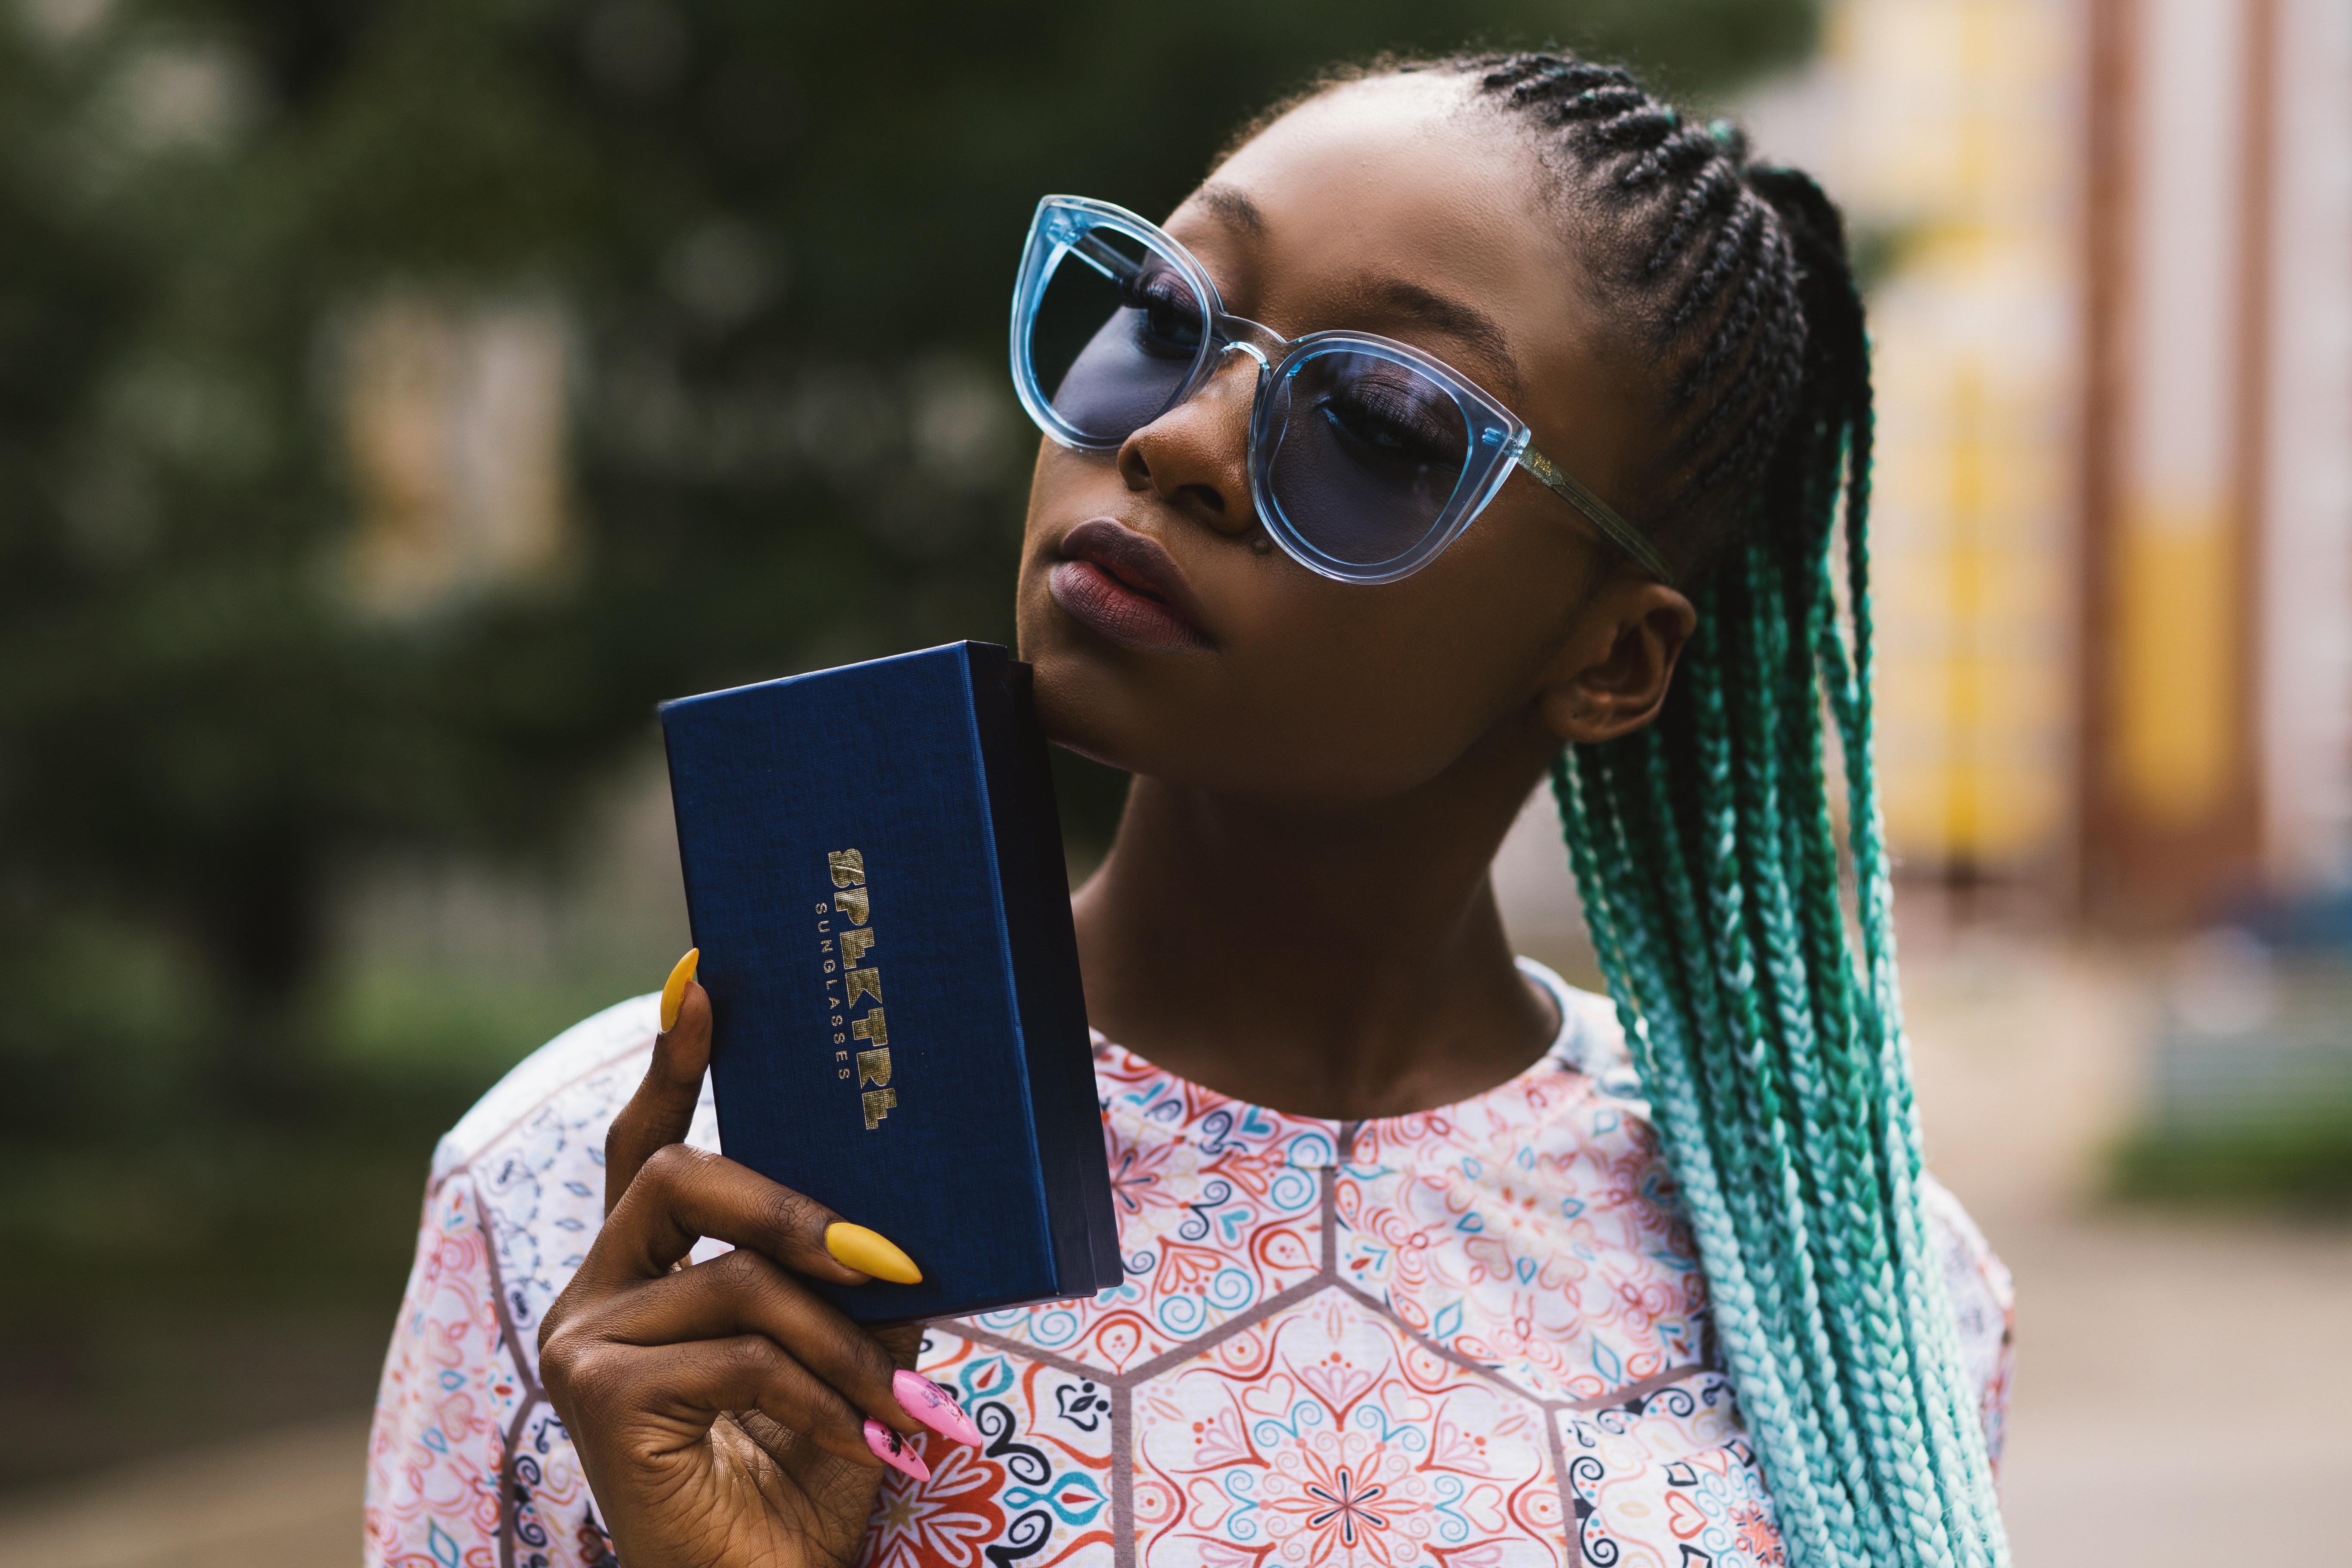
eyewear, sunglasses, glasses, street fashion, cool, beauty, hairstyle, lip, human, photography, vision care, fun, reading, black hair, vacation, leisure, fashion accessory, happy, style, street